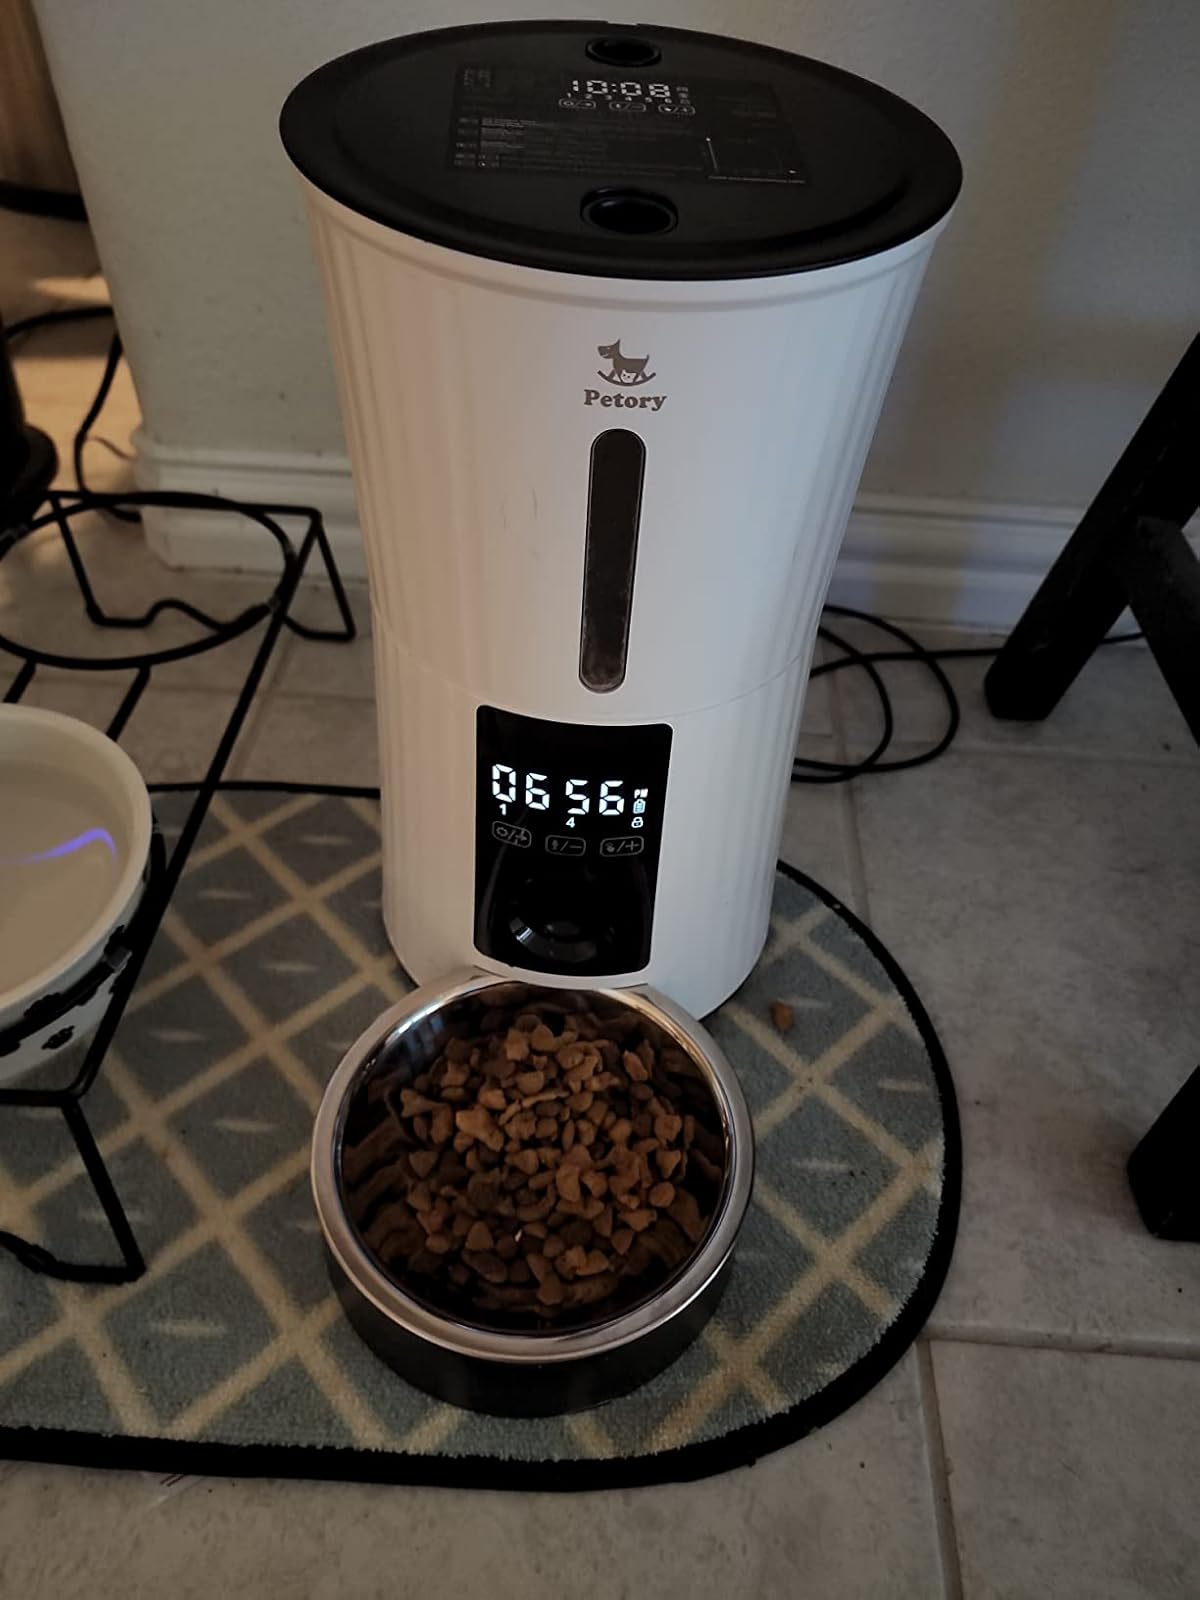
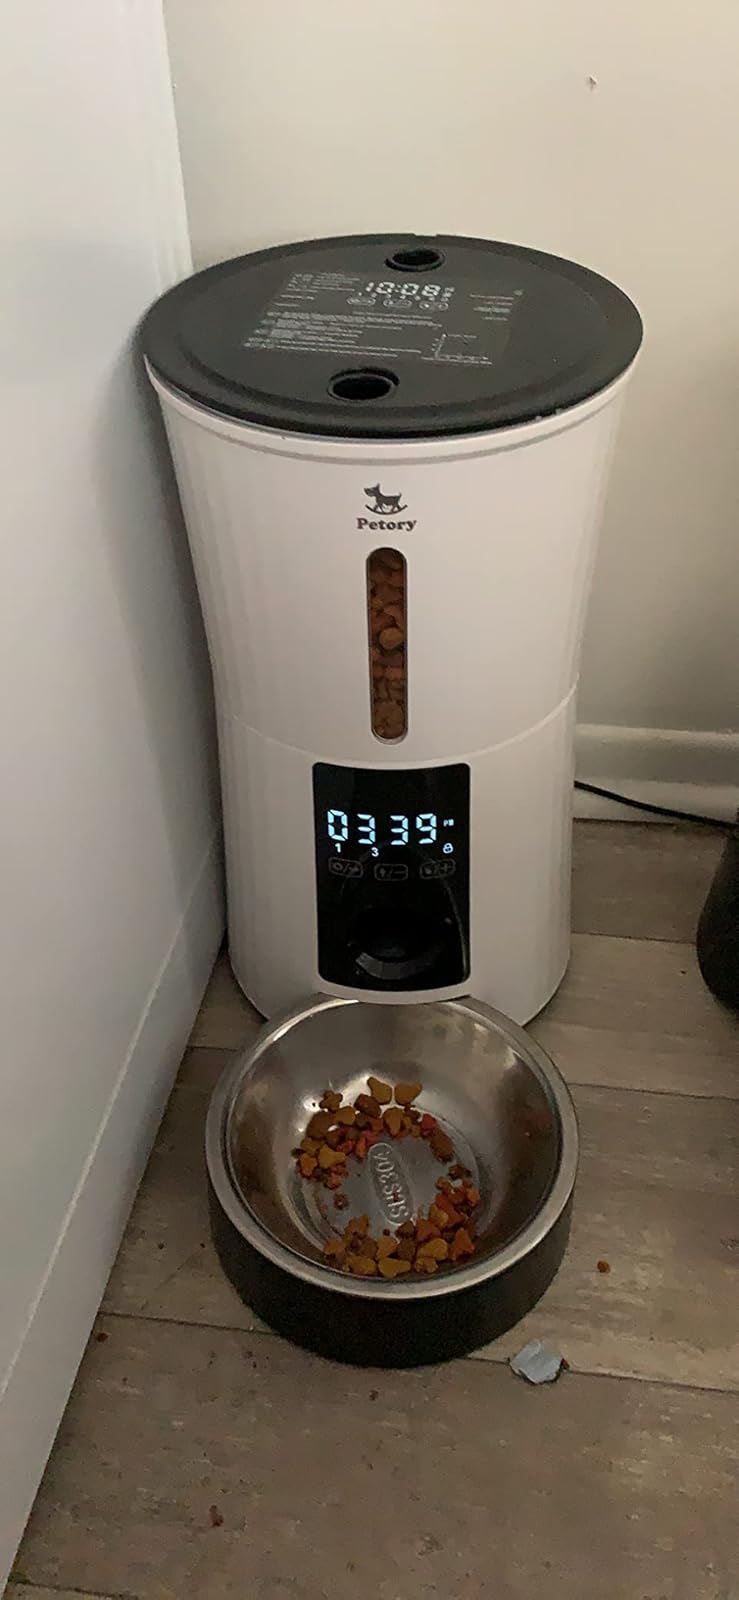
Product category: items_feeder
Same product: yes